Alaska Communications

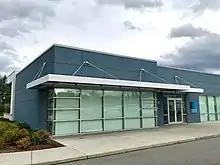
Business Technology Center located in Anchorage, Alaska.

Alaska Communications supports United Way, Junior Achievement, the University of Alaska, 90% by 2020, and FIRST in Alaska. It also partners with Boys and Girls Clubs of Southcentral Alaska to put on Summer of Heroes, a program which awards scholarships to youth who are engaged in community service.